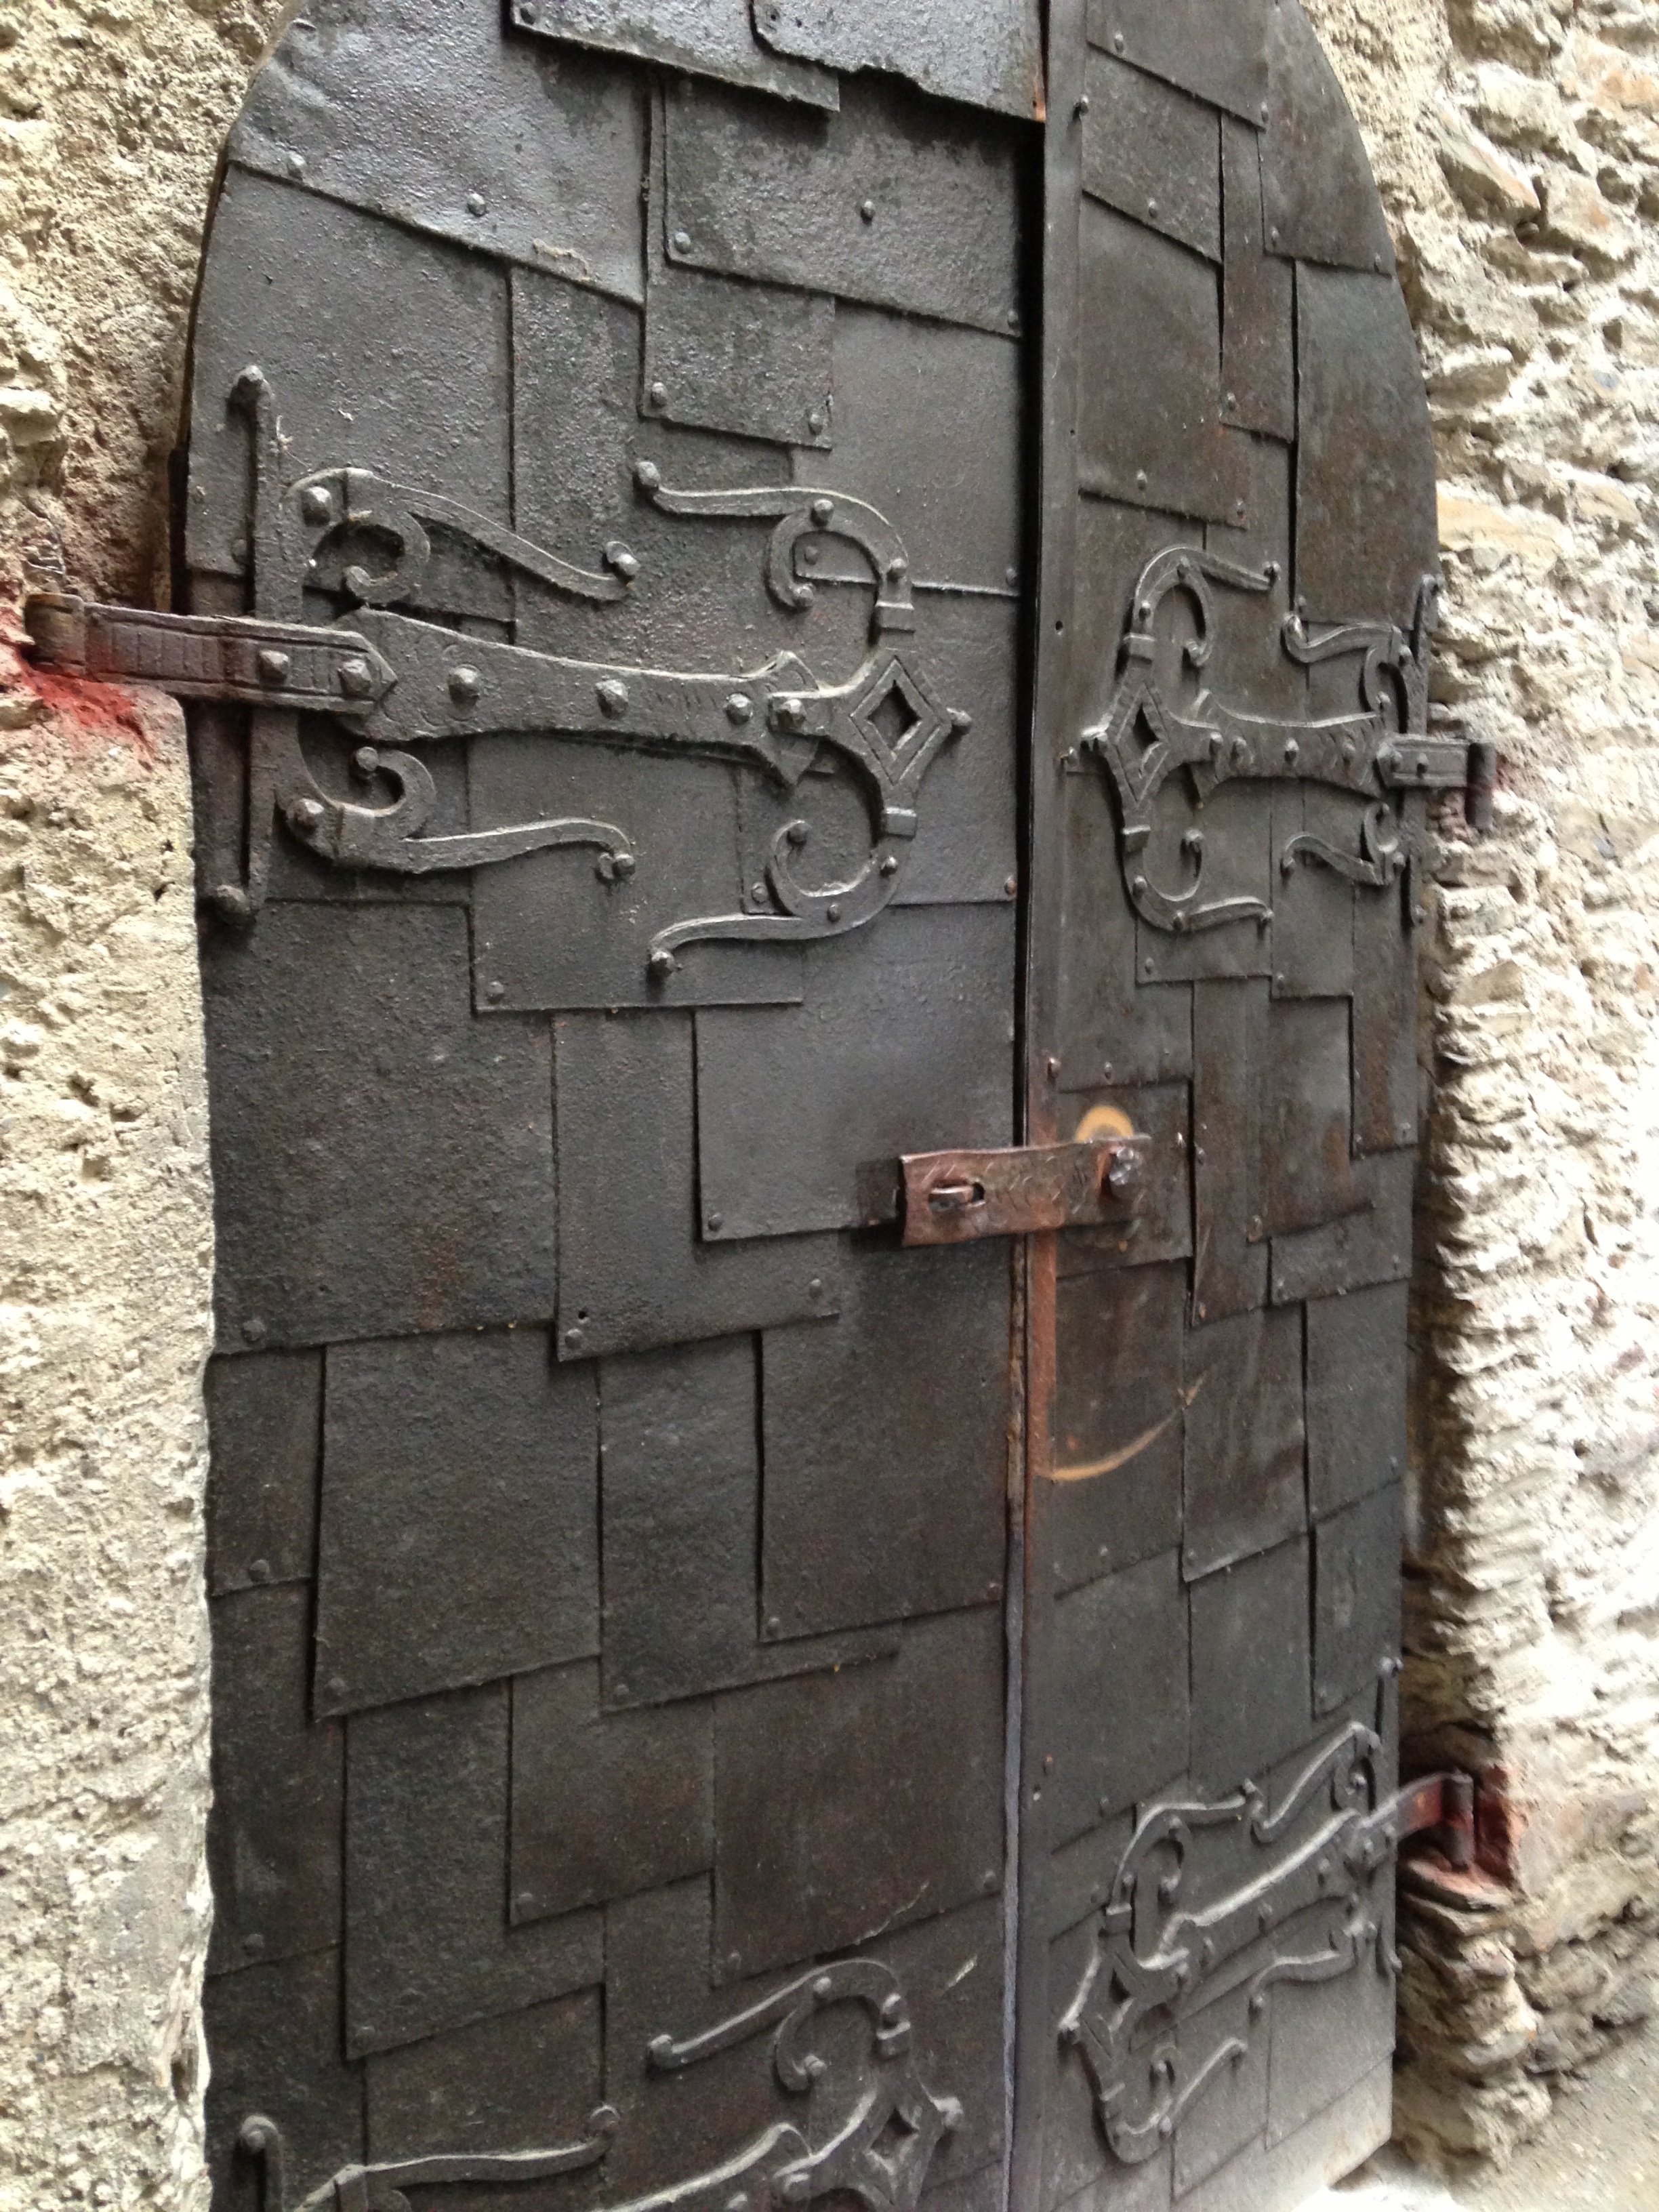
wall, castle, furniture, door, tire, historically, metal fitting, middle ages, wrought iron, stele, hinged door, tread, man made object, automotive tire, double door